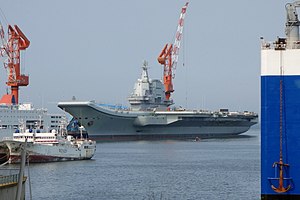
Shandong (hangarskib)
Shandong er et kinesisk hangarskib.